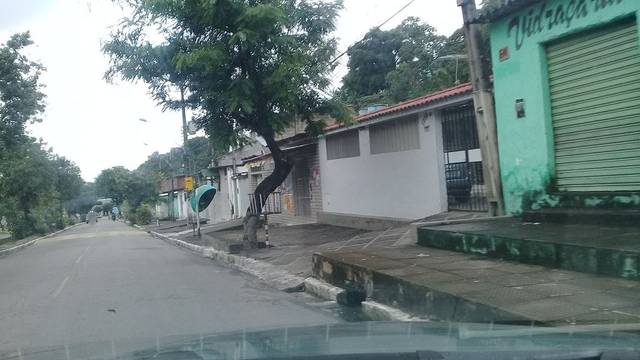
Region: Brazil
Coordinates: -8.117, -34.952